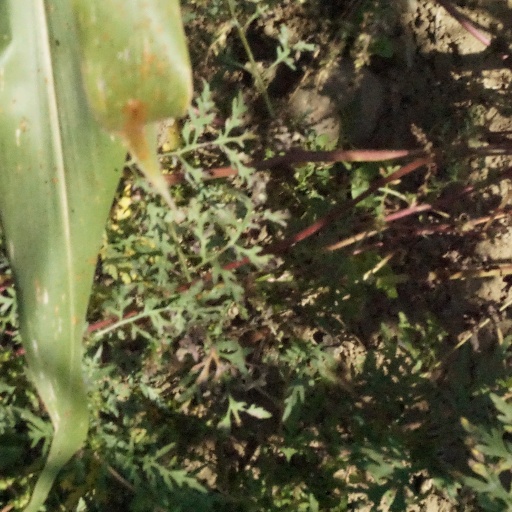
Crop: maize; corn